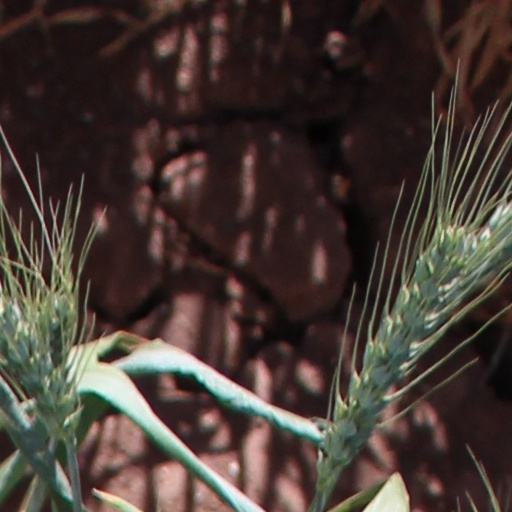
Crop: wheat